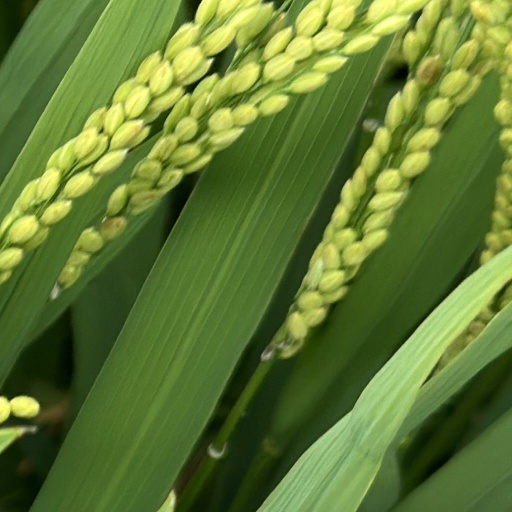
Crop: rice